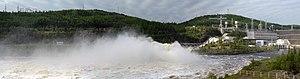
Le barrage de Viliouï est une centrale hydroélectrique de grande taille située sur la rivière Viliouï en Sibérie orientale dans la république de Sakha. D'une puissance de 650 MW, cet équipement a été construit en deux étapes entre 1964 et 1976 pour répondre aux besoins générés par la mise en exploitation de plusieurs mines de diamant. C'est le premier grand barrage construit dans des conditions de froid aussi extrêmes sur du pergélisol.